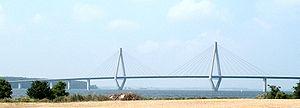
La route européenne 47 est une route reliant Helsingborg à Lübeck.